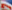
Number: 7